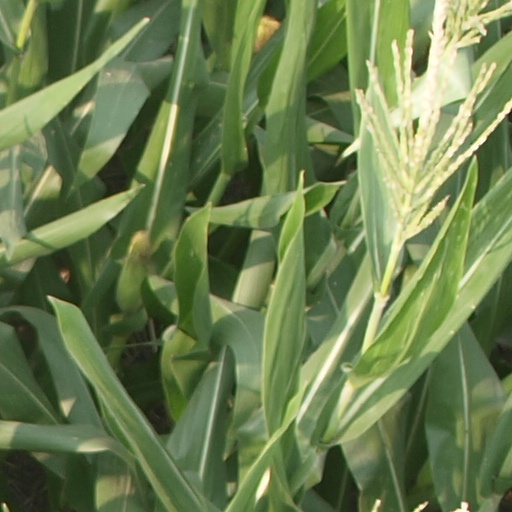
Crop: maize; corn